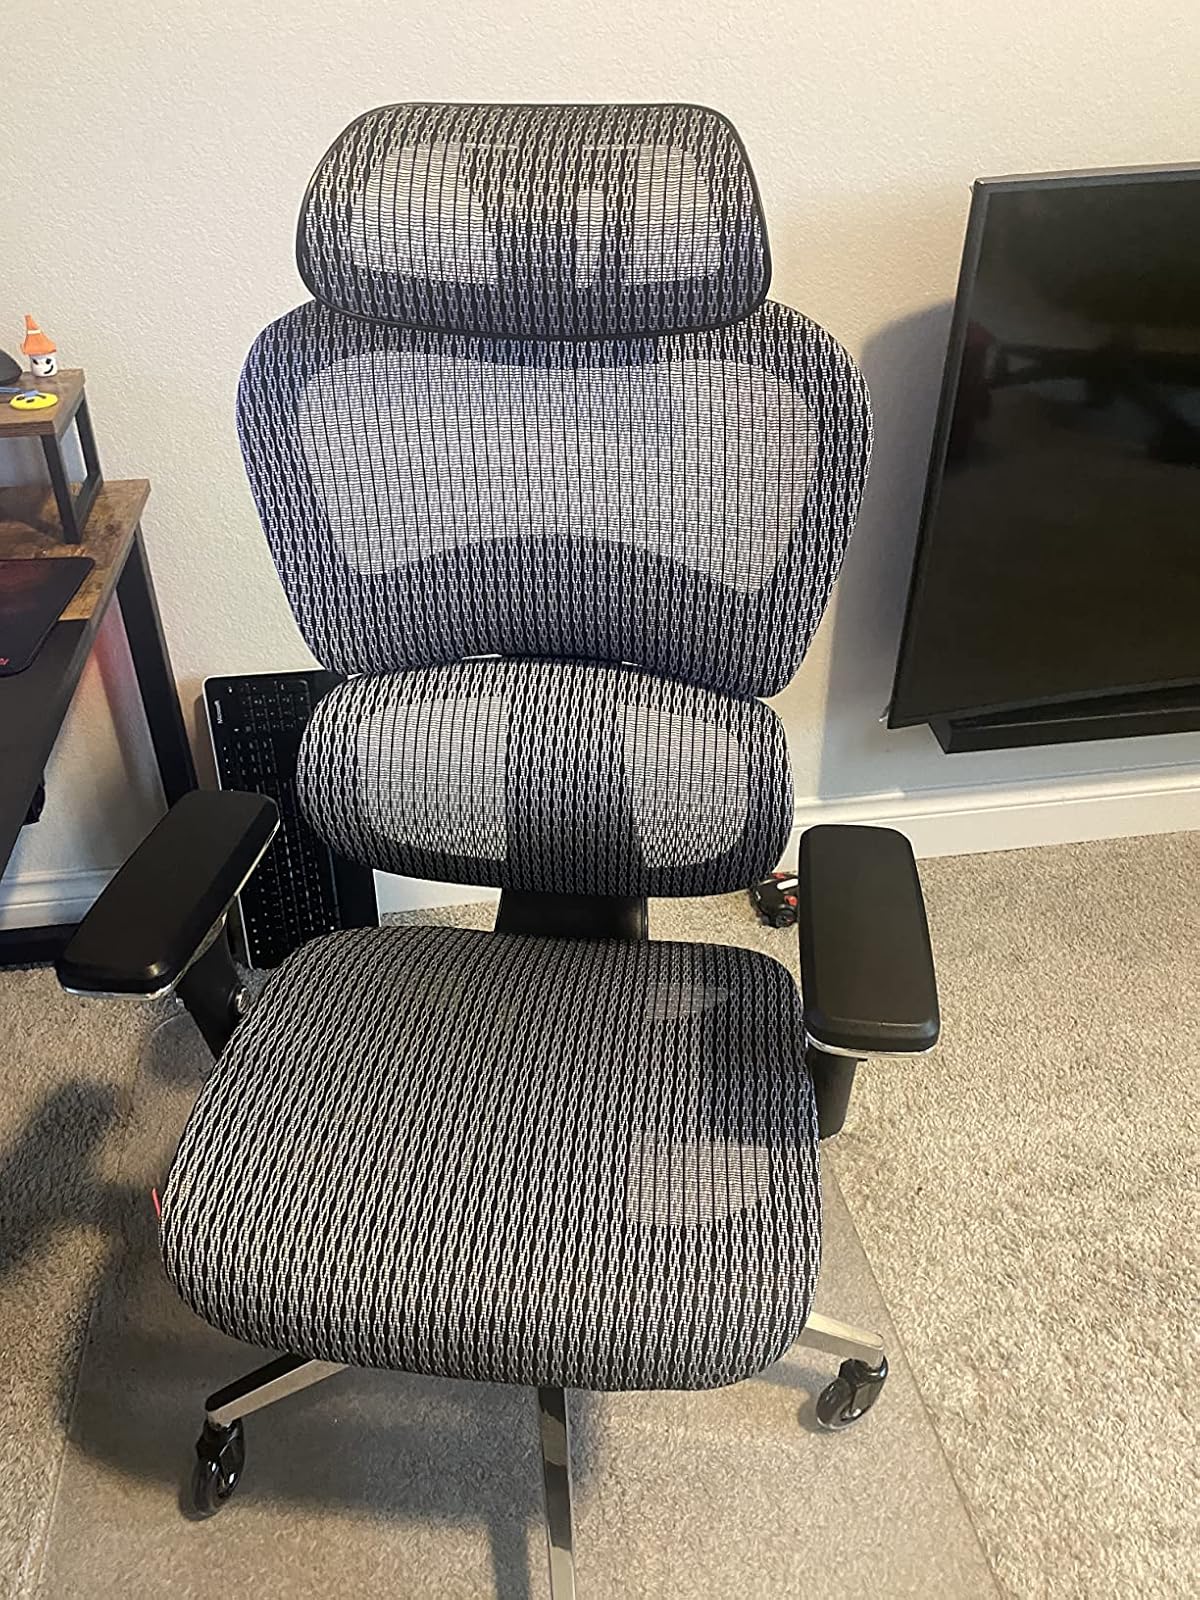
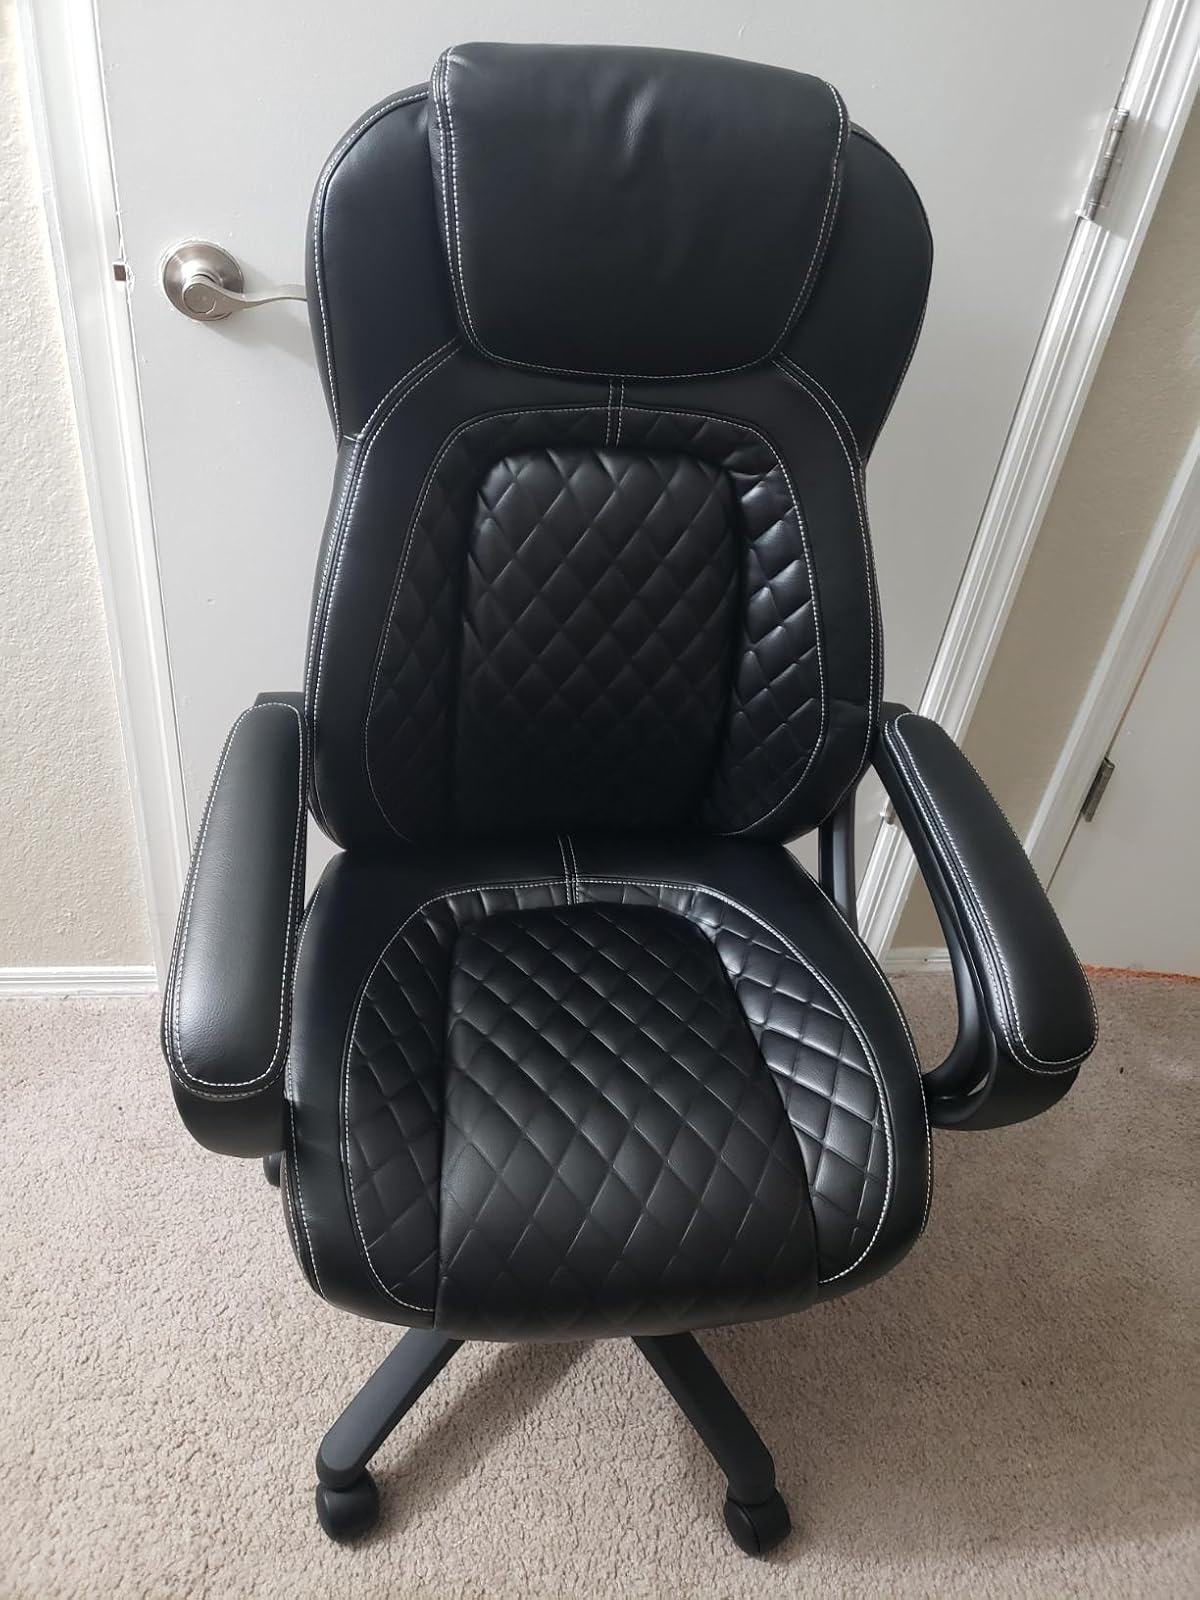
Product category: items_chair
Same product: no